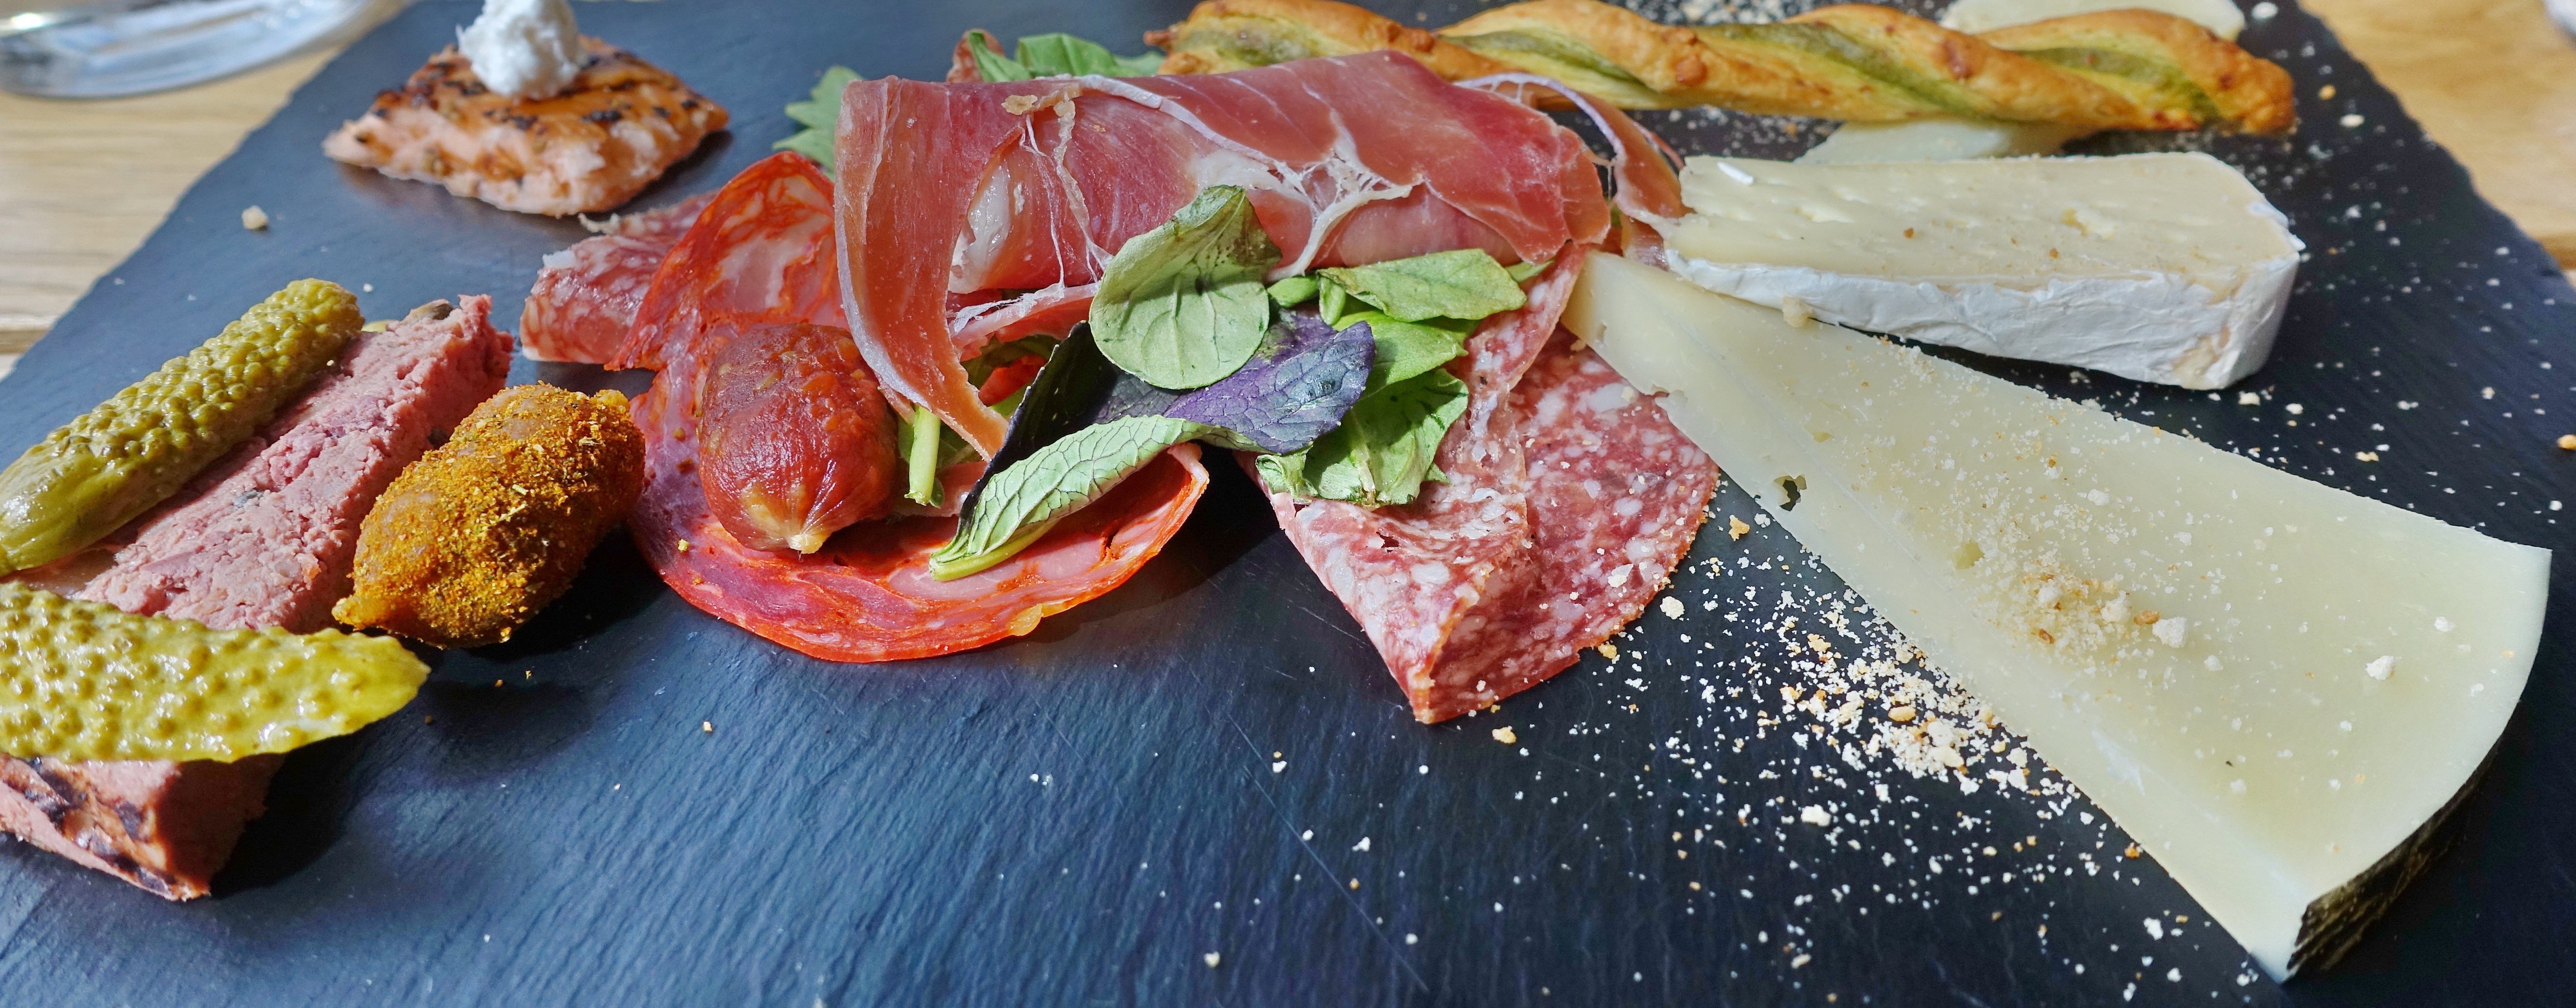
restaurant, dish, meal, food, cooking, produce, breakfast, meat, cuisine, cheese, sausage, dining, experience, tapas, ham, refreshments, appetizing, p t, salt cured meat